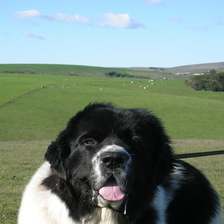
Species: dog
Breed: newfoundland